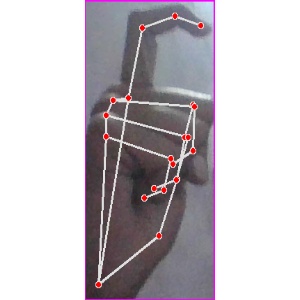
अक्षर: ट